Sajid Nadiadwala

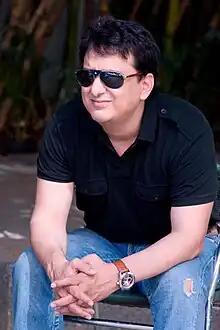
Sajid in 2018

Sajid Nadiadwala (born 18 February 1966) is an Indian film producer, film director and screenwriter who works in Hindi cinema. He is the owner of Nadiadwala Grandson Entertainment and the grandson of filmmaker A.K. Nadiadwala. Sajid has written and produced many notable films such "Housefull" (2010) and "Baaghi" (2016). He was the director of the Salman Khan-starrer, "Kick" that won him a debutant director award. He was also involved in the Marathi film "Lai Bhaari" that was produced by Riteish Deshmukh.